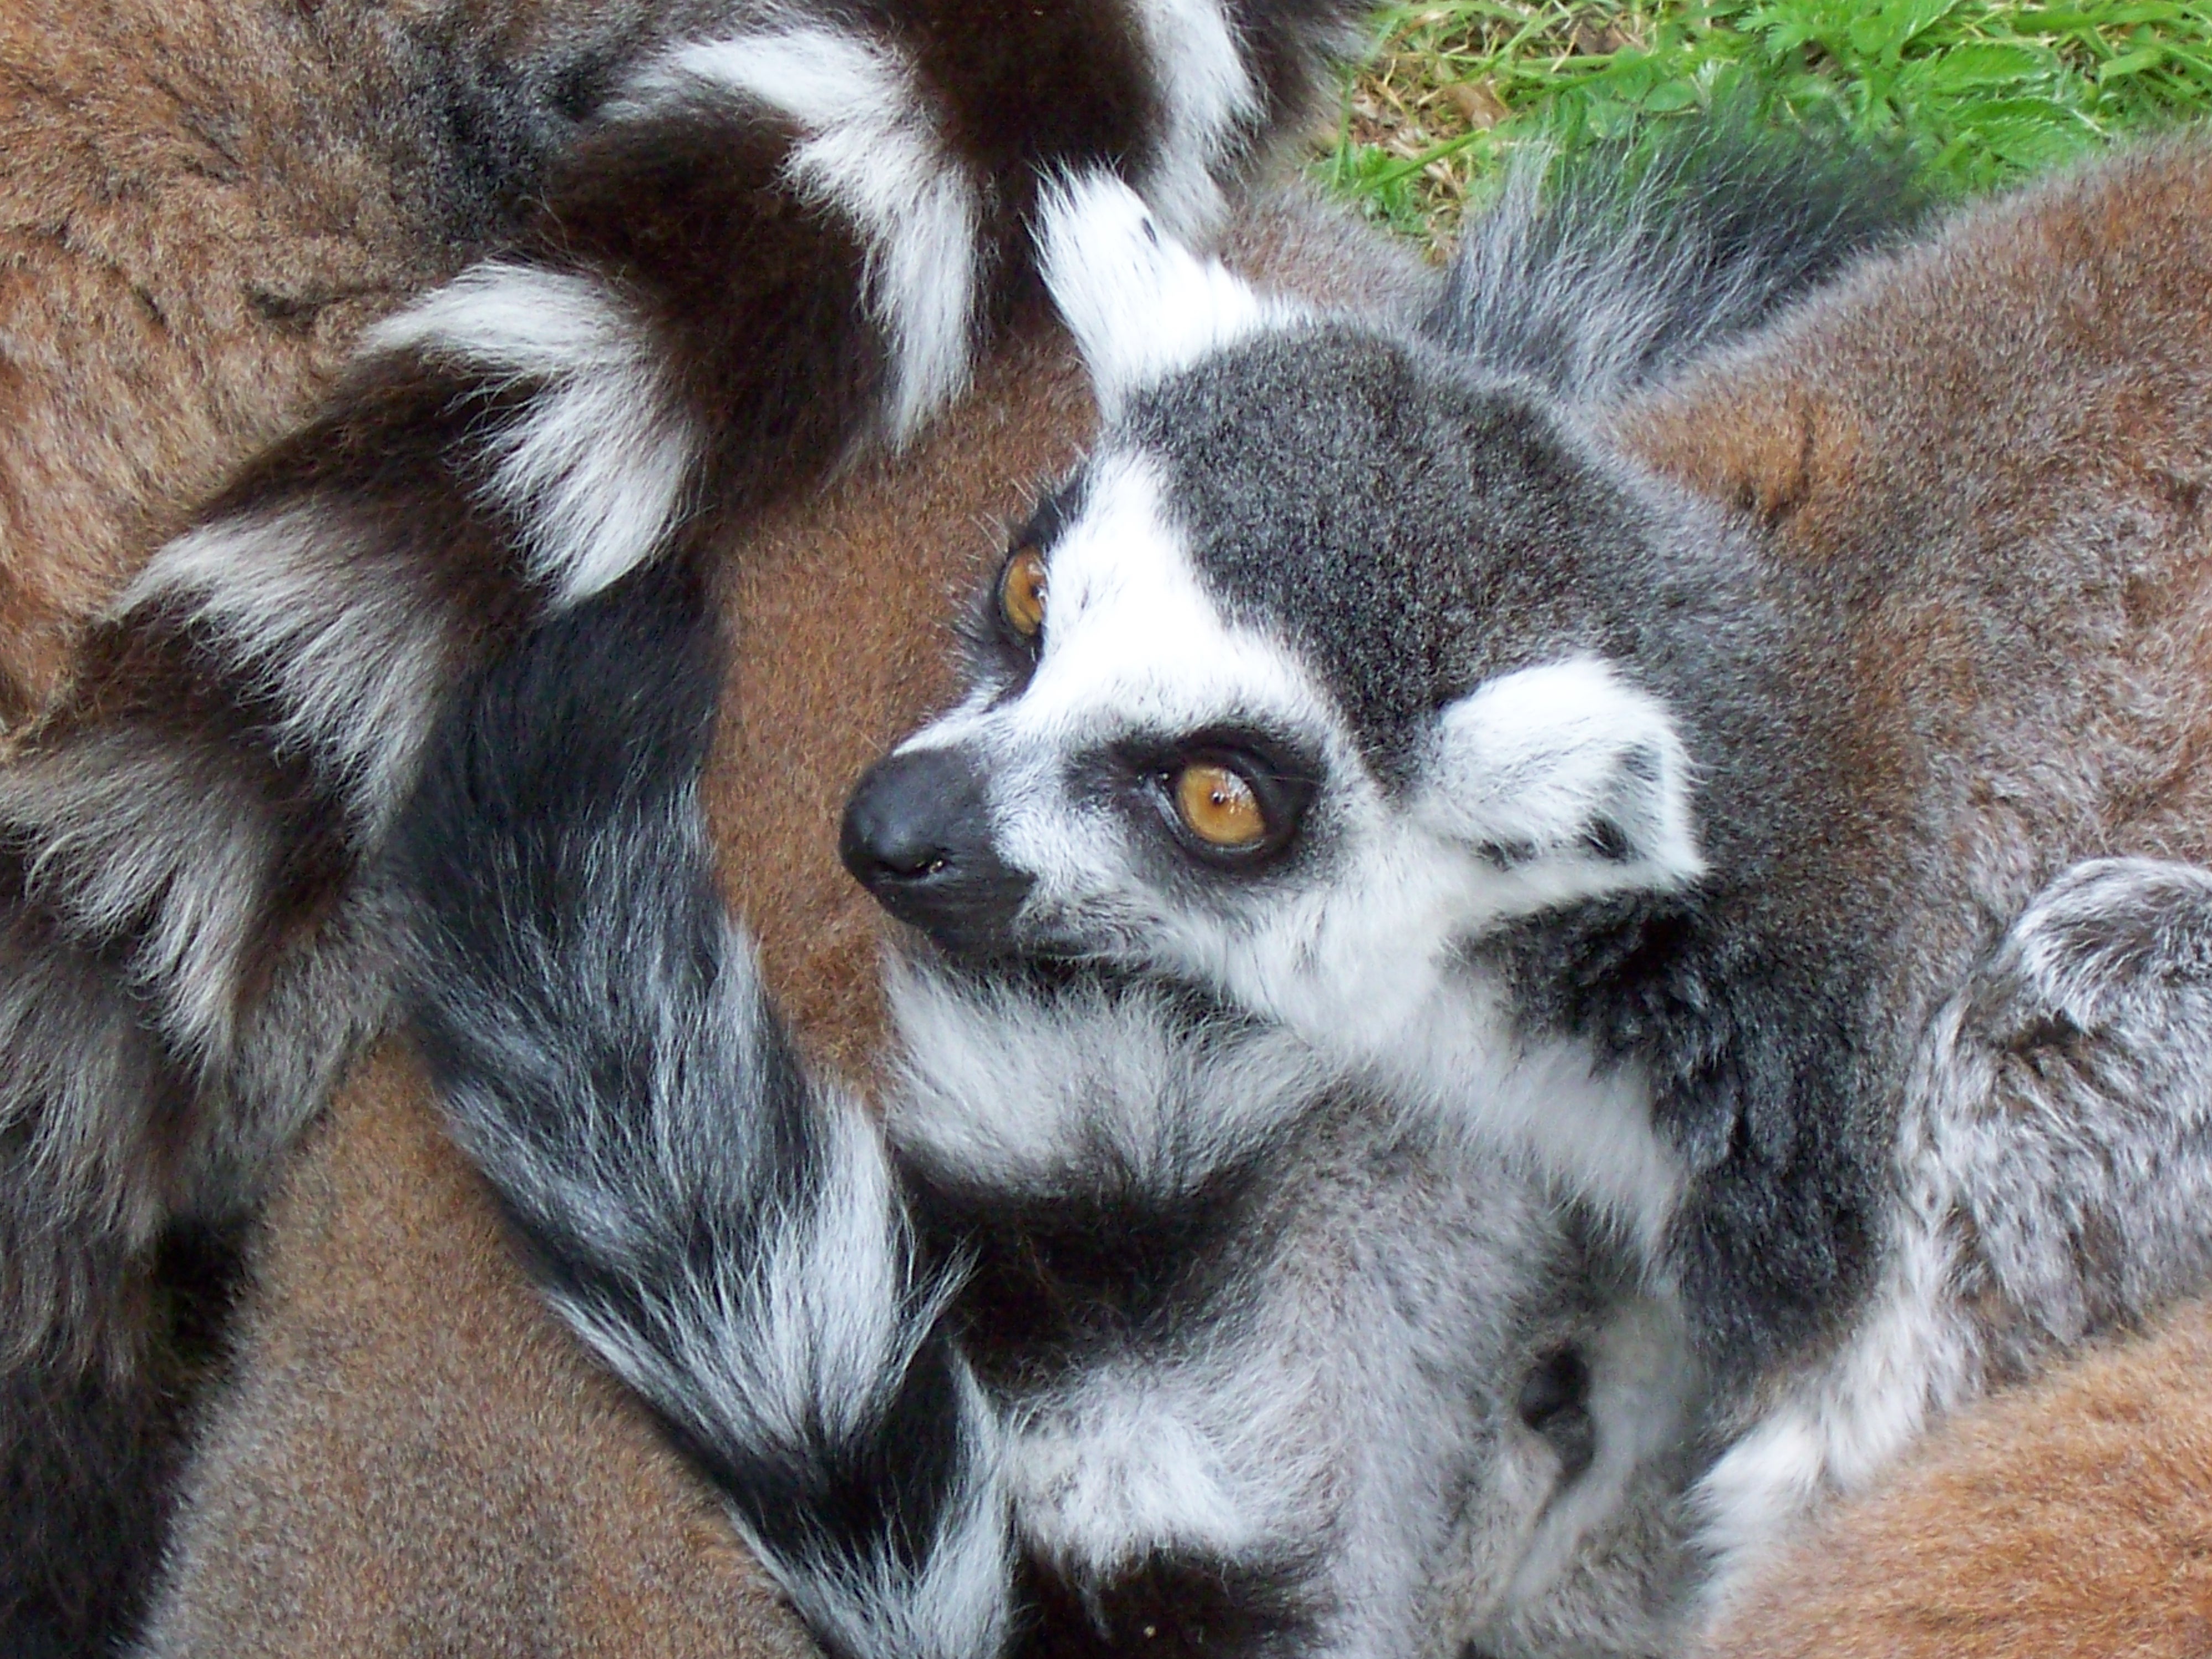
nature, wilderness, animal, wildlife, wild, environment, zoo, fur, mammal, fauna, primate, outdoors, zoology, vertebrate, lemur, species